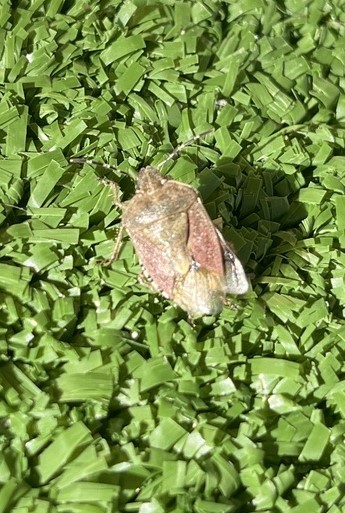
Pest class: stink_bug